Business class

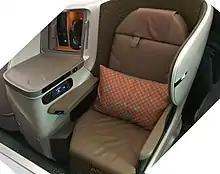
Fully flat seat on Singapore Airlines, used on shorter flights

Most low-cost carriers, such as Ryanair and EasyJet in Europe, Tigerair in Australia, Southwest Airlines in the United States, and even some national carriers such as Aer Lingus and Air New Zealand on their domestic and regional networks do not offer any premium classes of service. Some, however, have options above a standard coach seat: